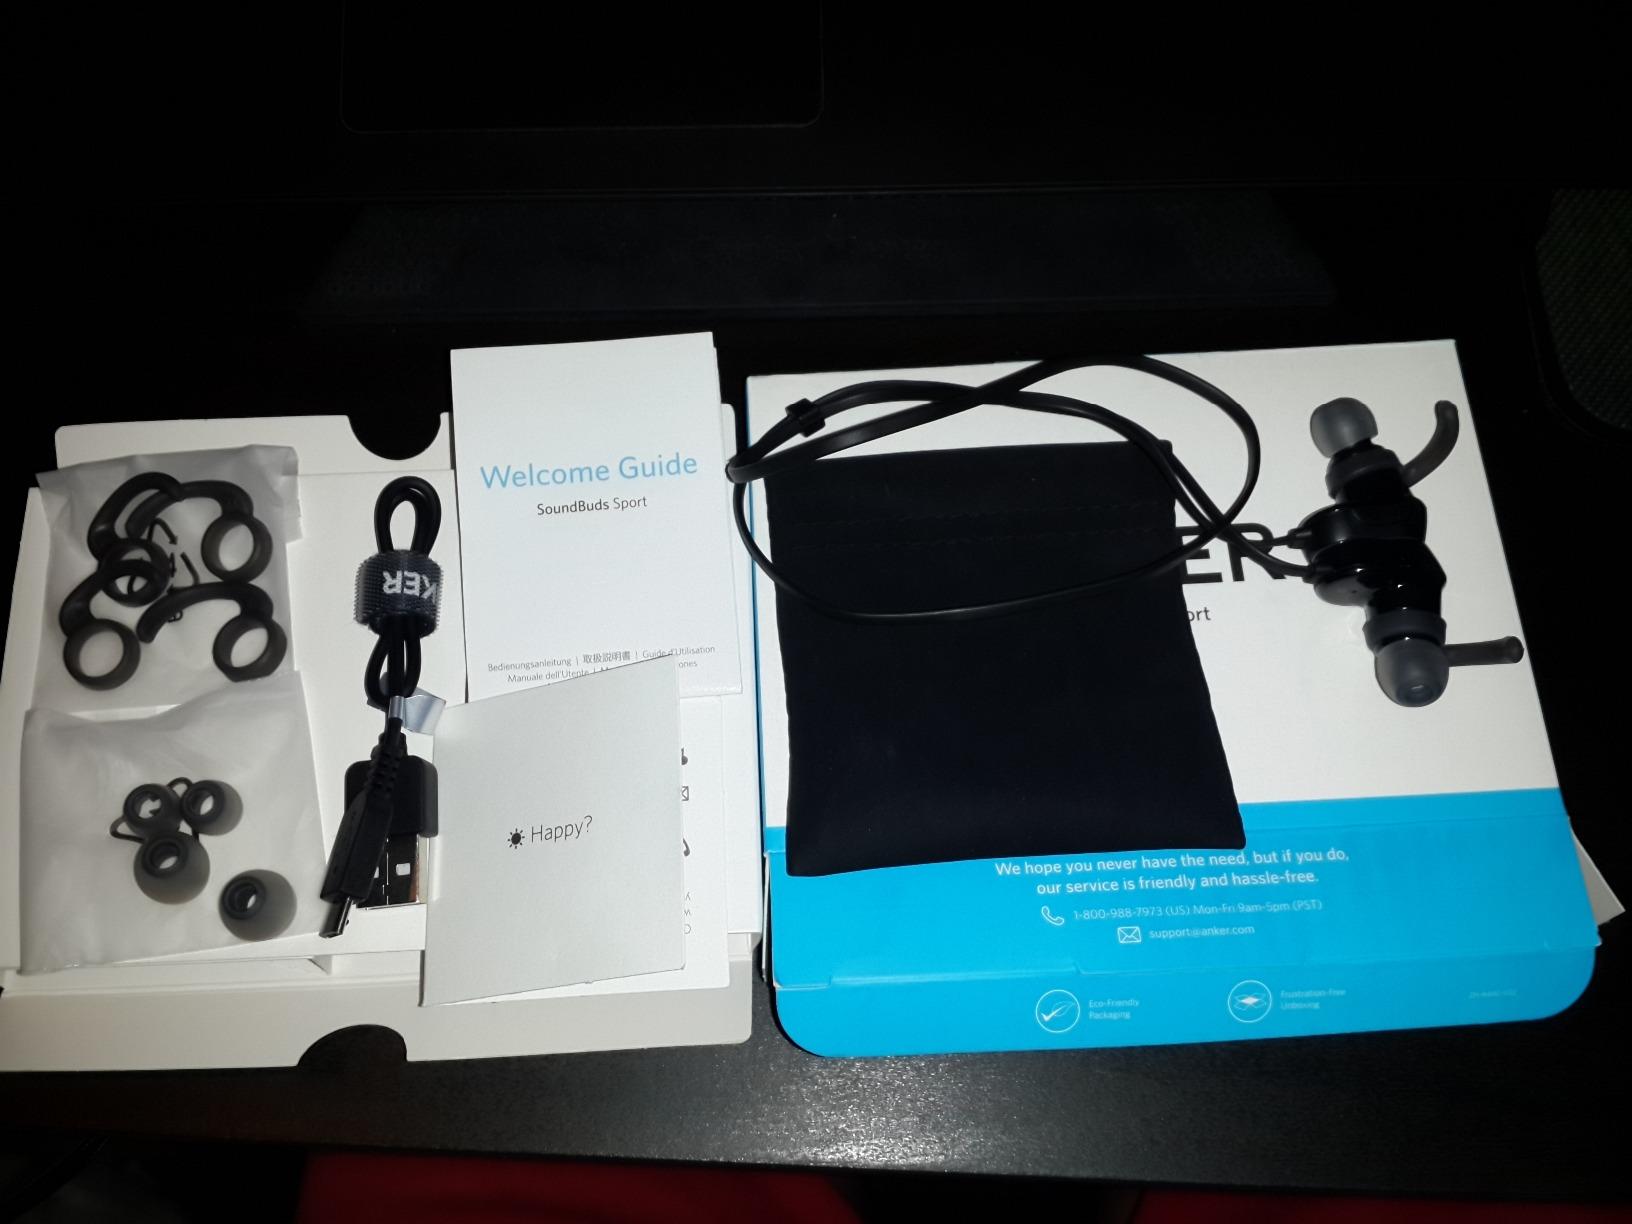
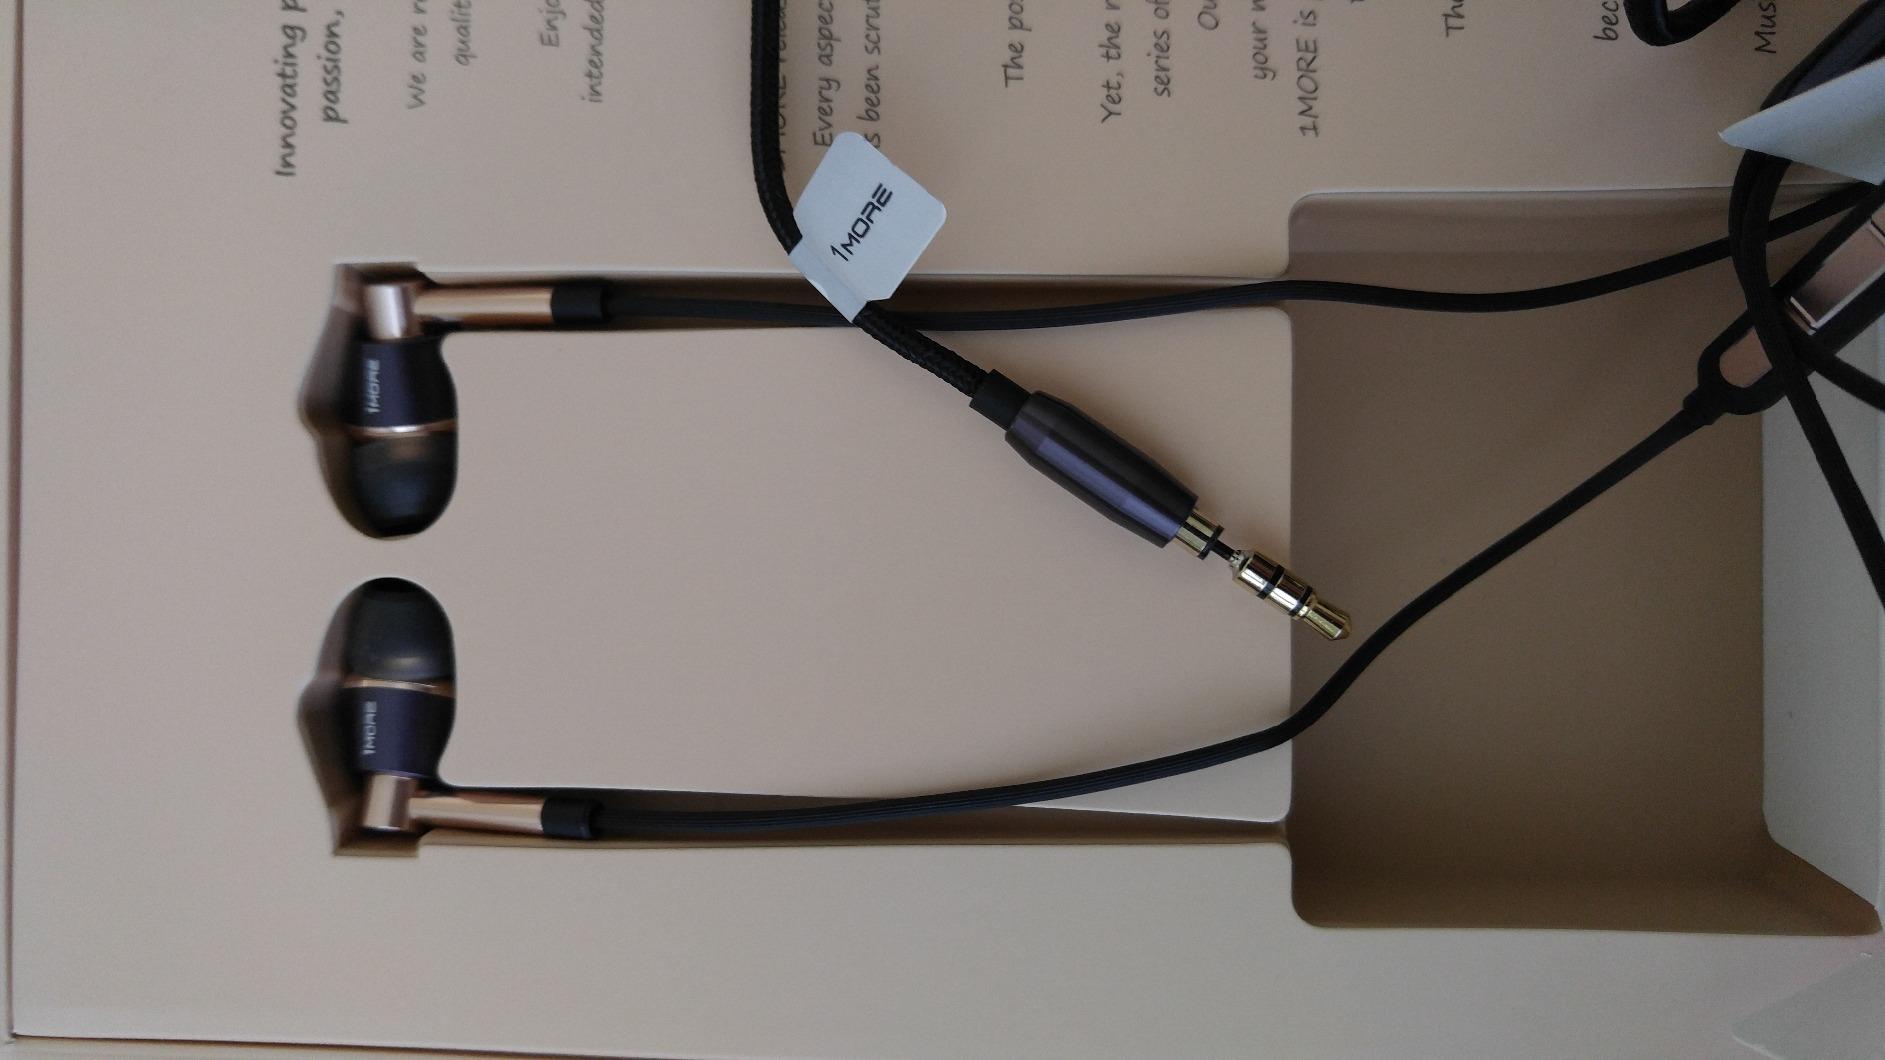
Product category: headphones
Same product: no